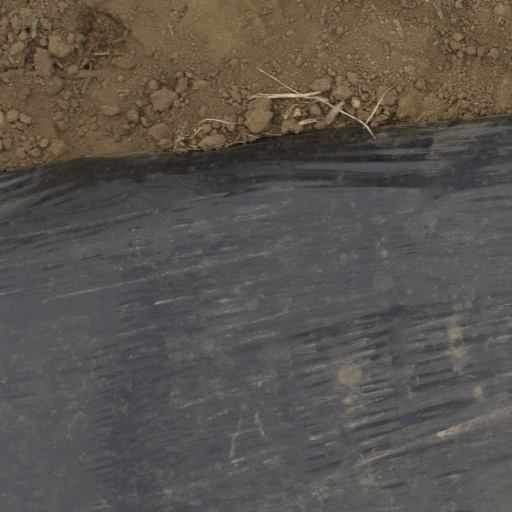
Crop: Jerusalem artichoke